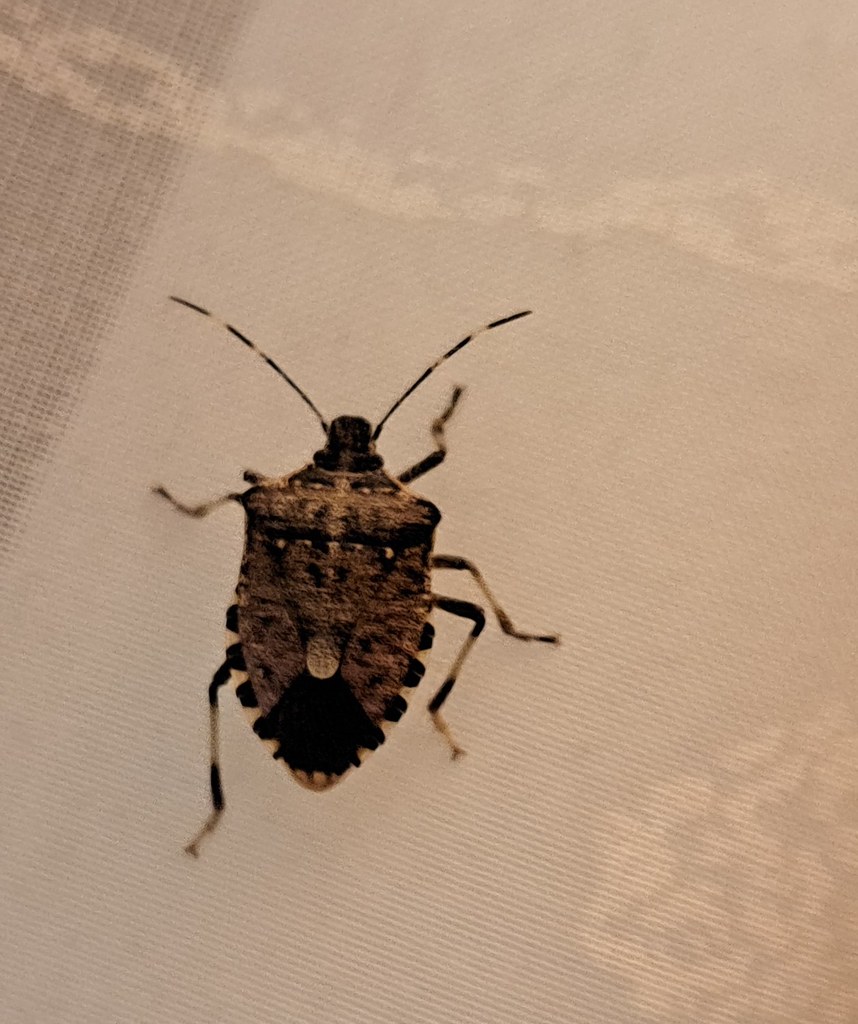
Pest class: stink_bug